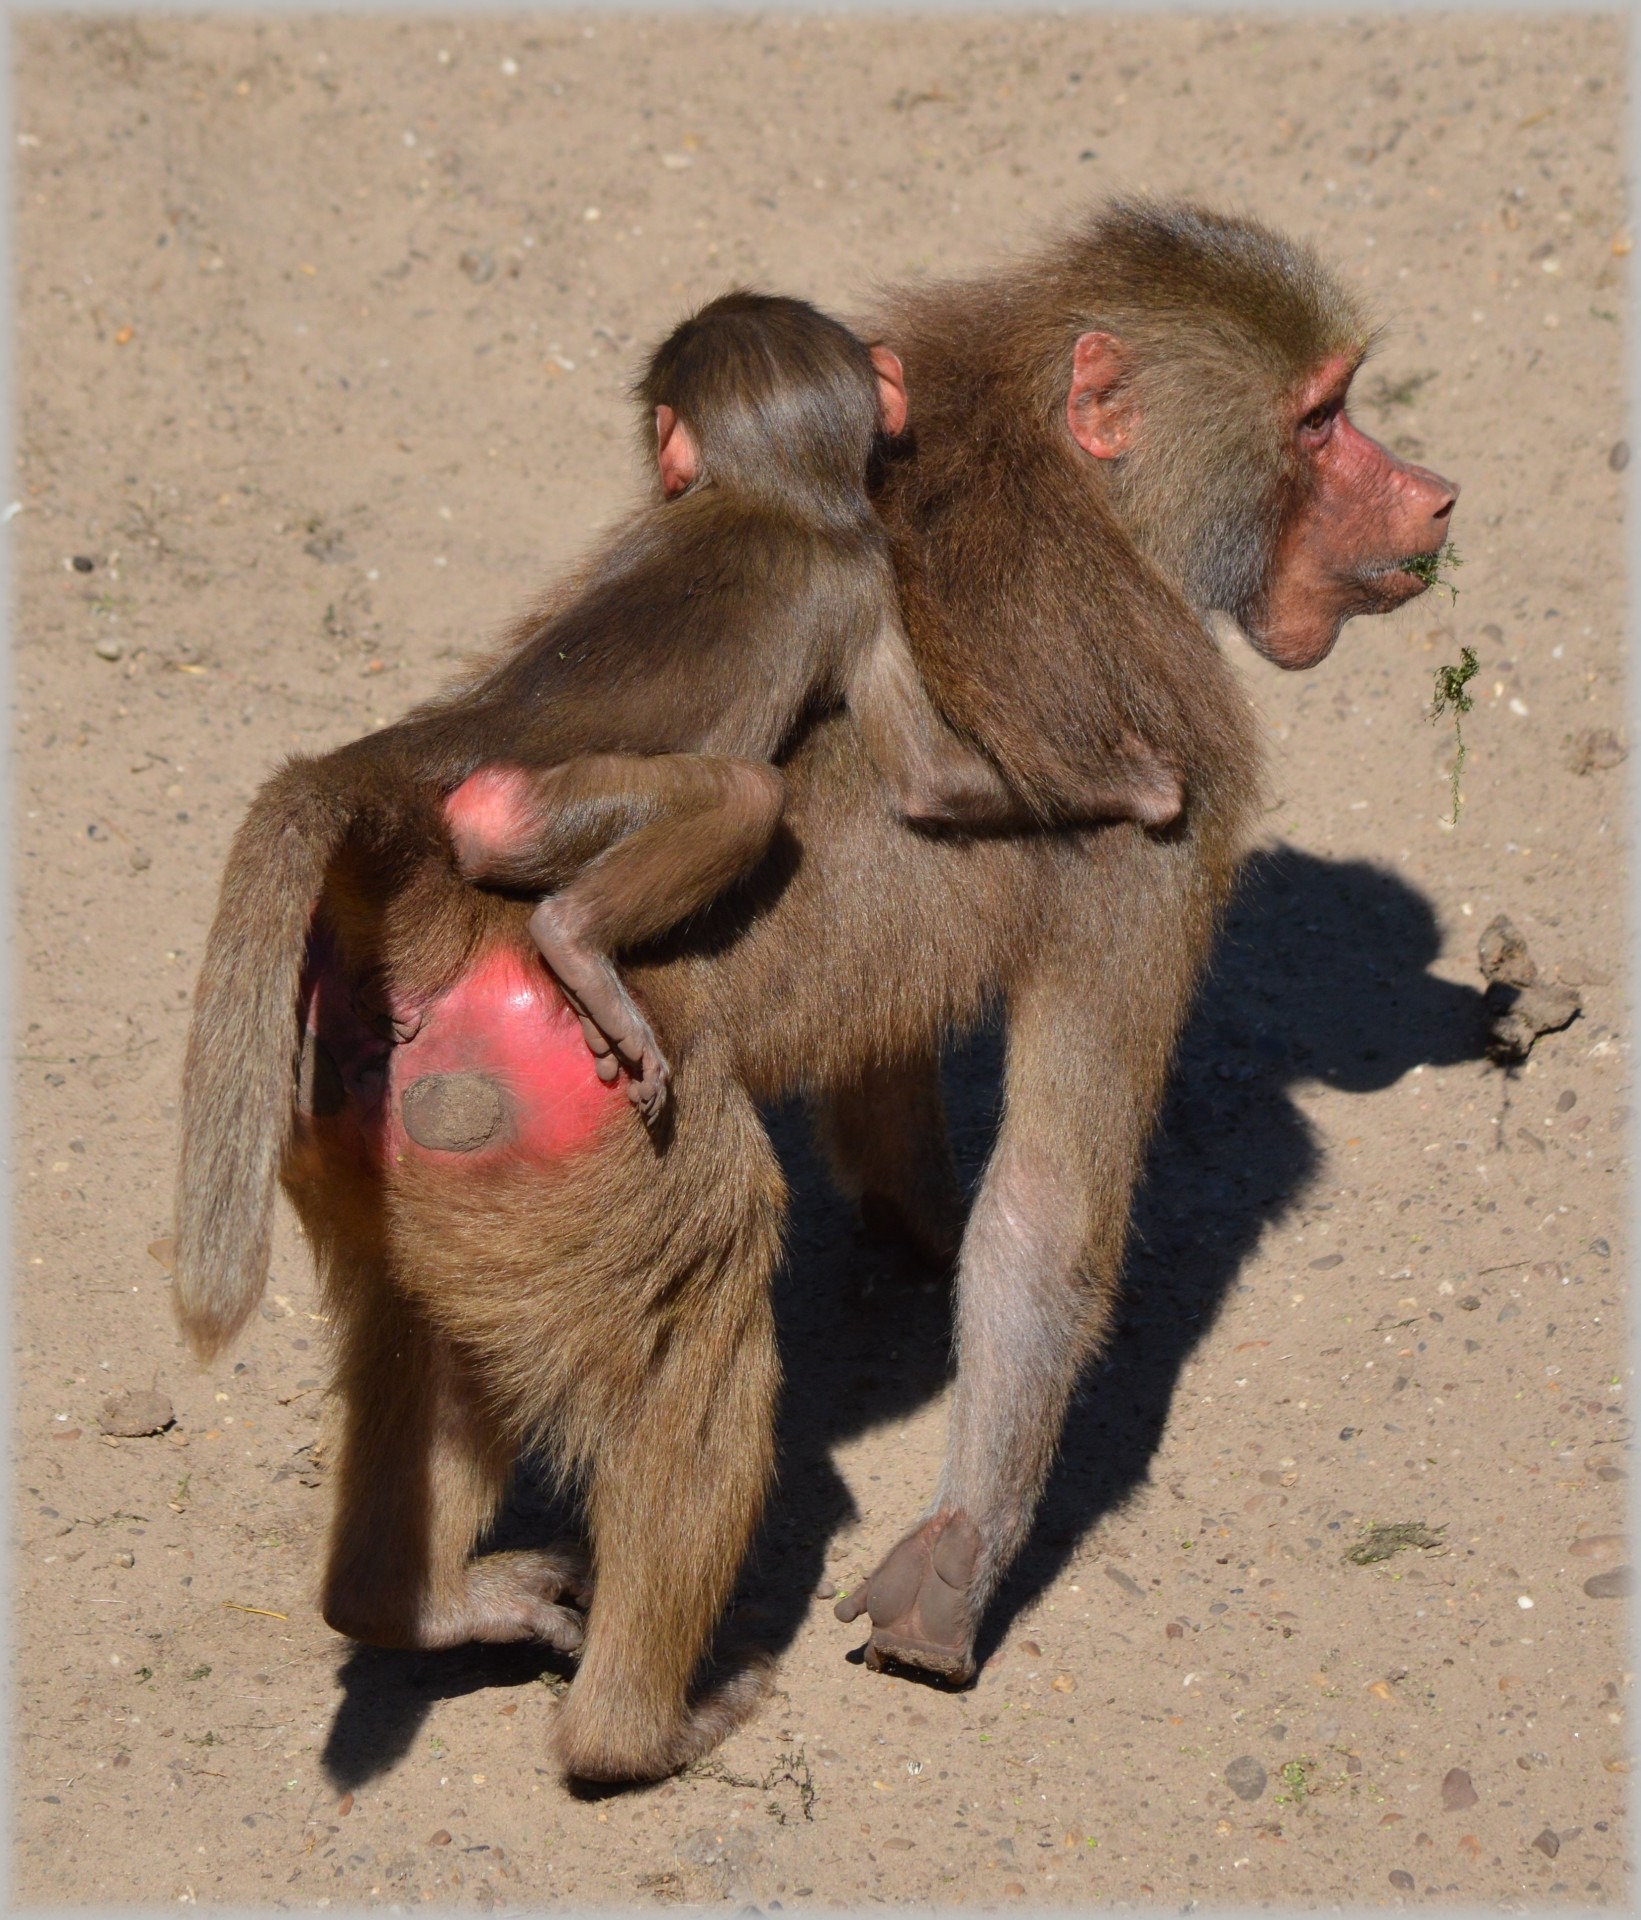
nature, animal, zoo, mammal, monkey, fauna, primate, holland, amsterdam, baboon, animals, vertebrate, series, baboons, monkeys, macaque, old world monkey, artis